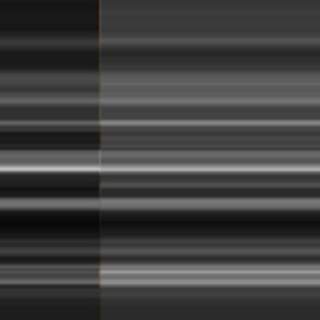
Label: sugarcane_bacterial_blight